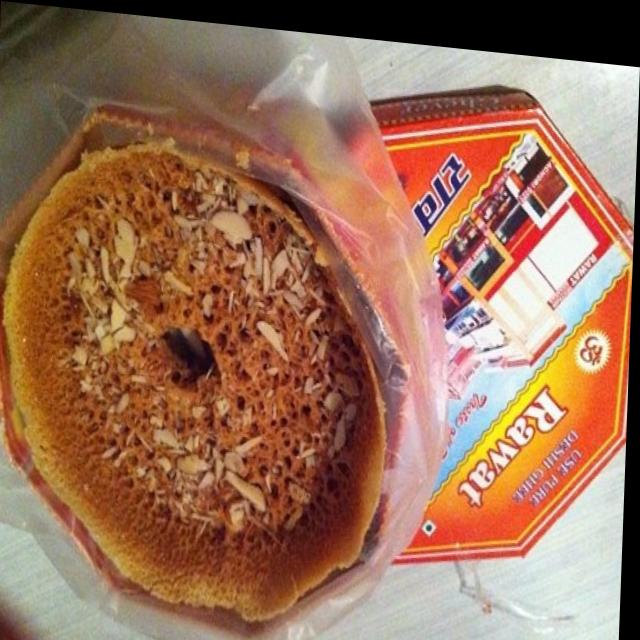
Dish: ghevar